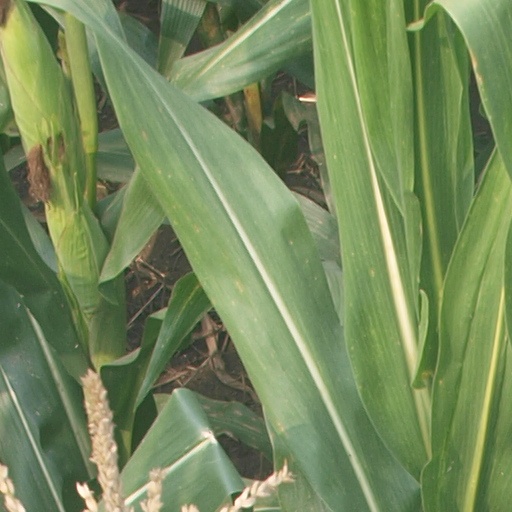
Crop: maize; corn